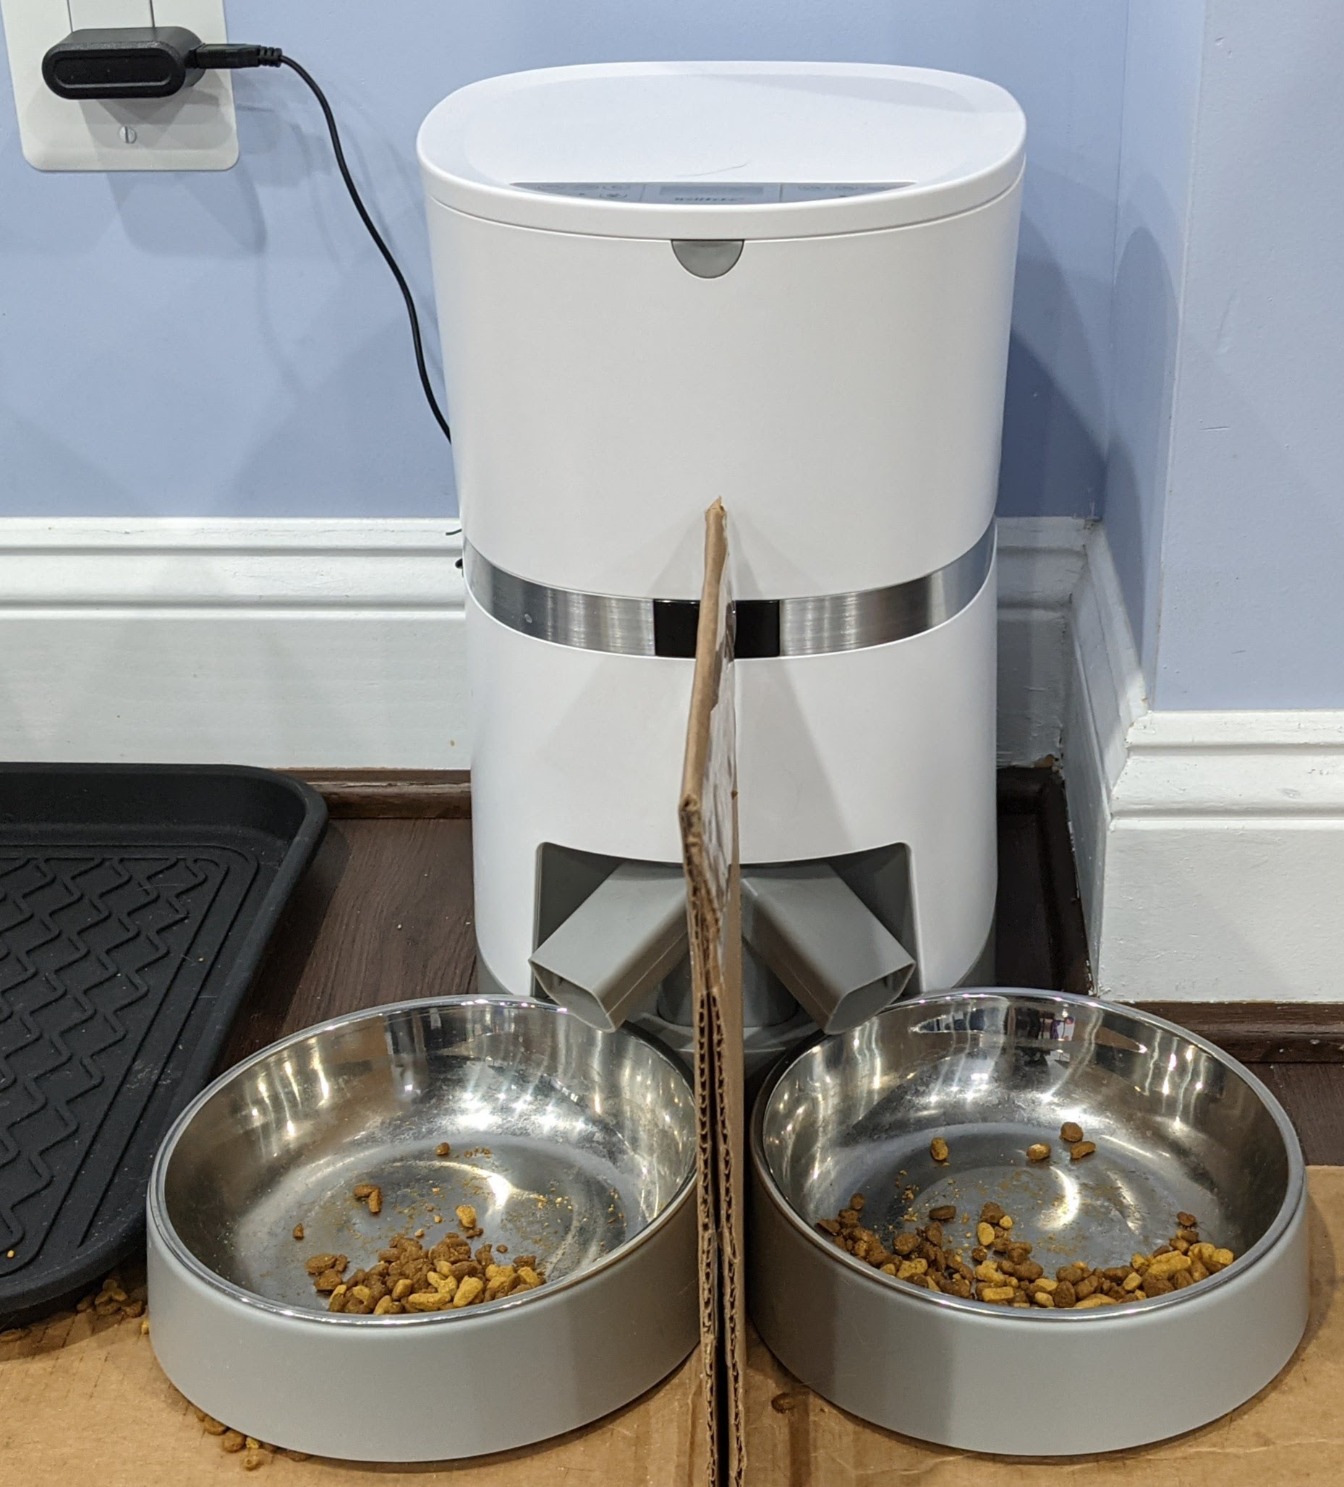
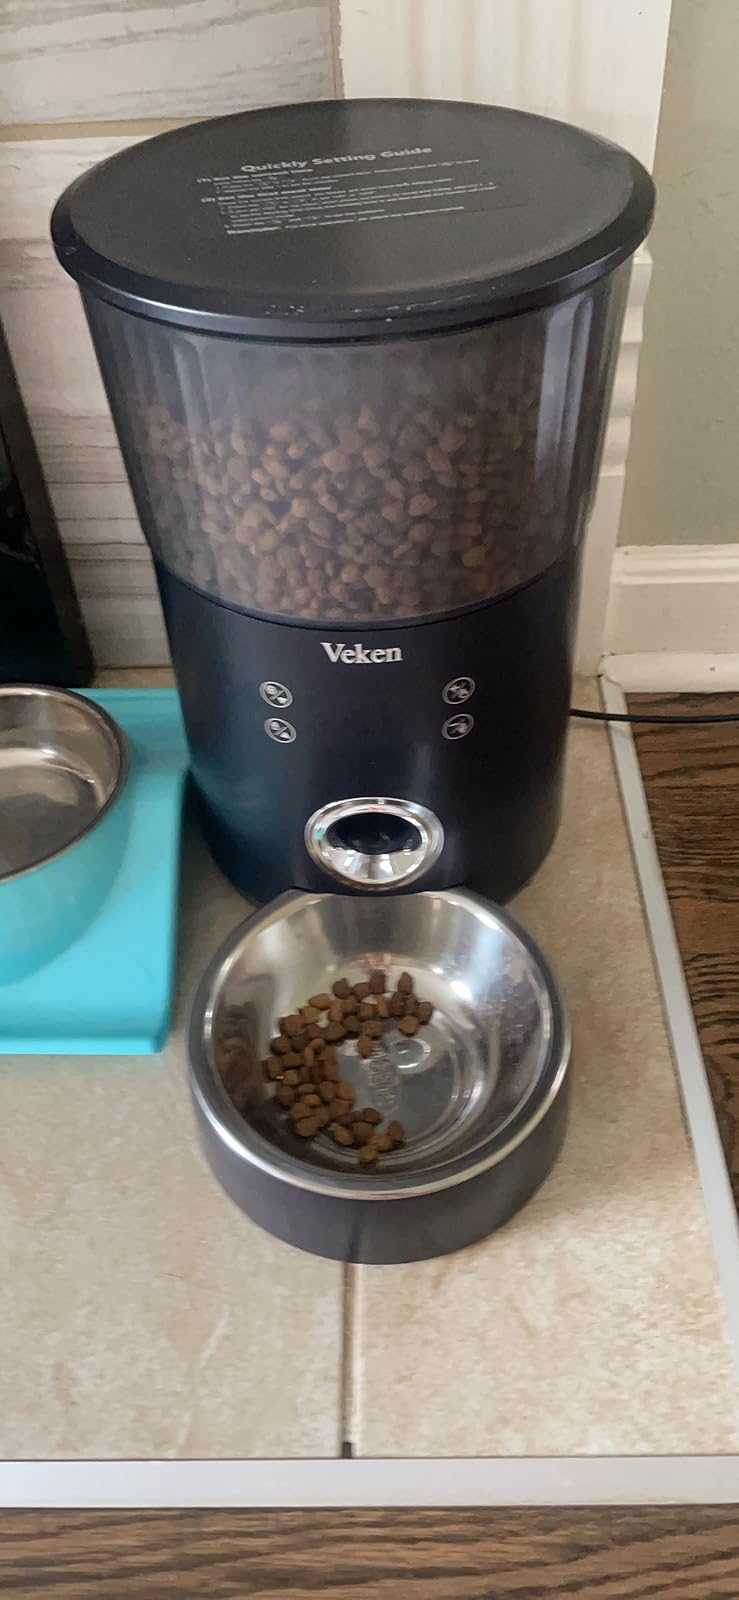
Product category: items_feeder
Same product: no